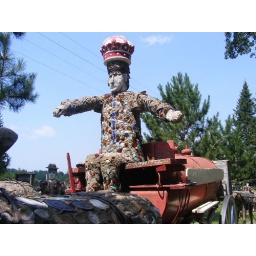
We went to this cool park in Phillips Wisconsin everthing is glass and rocks !!